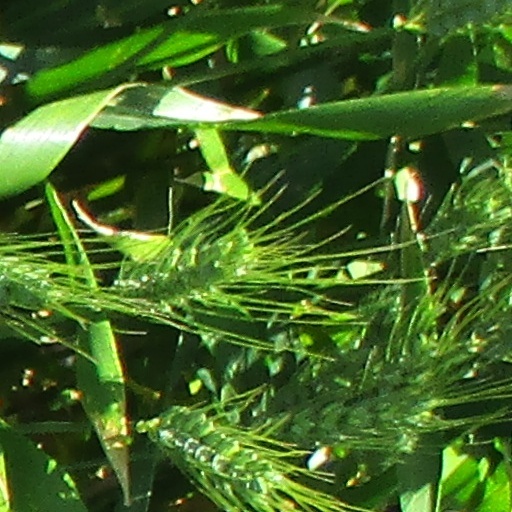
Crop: wheat